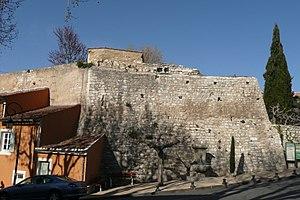
Fontaine Font du Lavadou à Pernes-les-Fontaines
Le village de Pernes-les-Fontaines n'est pas une « ville d'eau », telle que les classiques villes thermales. Par contre, elle compte une quarantaine de fontaines.